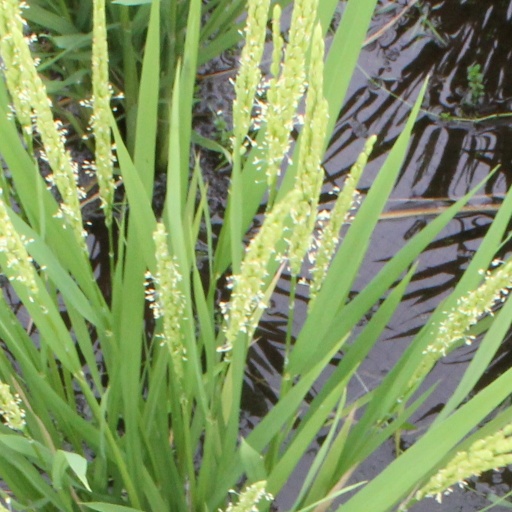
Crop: rice